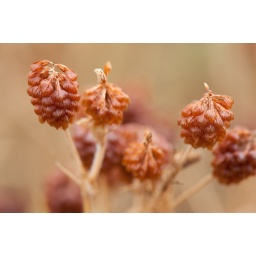
Fruiting heads on plants growing in an uncultivated field south of Buckden in Huntingdonshire.